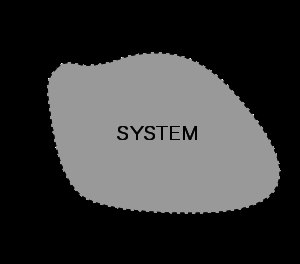
System
En skematisk repræsentation af et afsluttet system og dets grænse.
System er en mængde af interagerende eller gensidigt afhængige systemkomponenter der udgør et samlet hele.